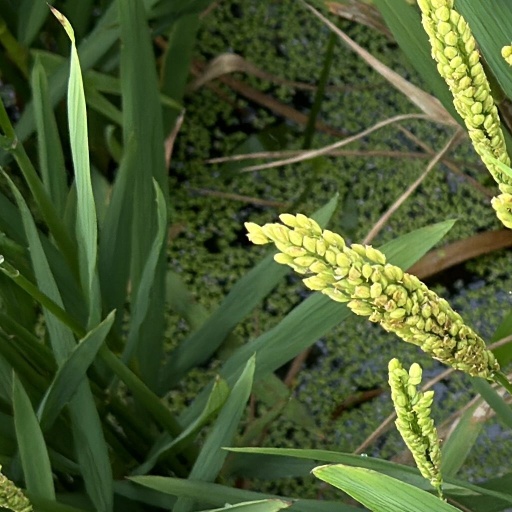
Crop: rice